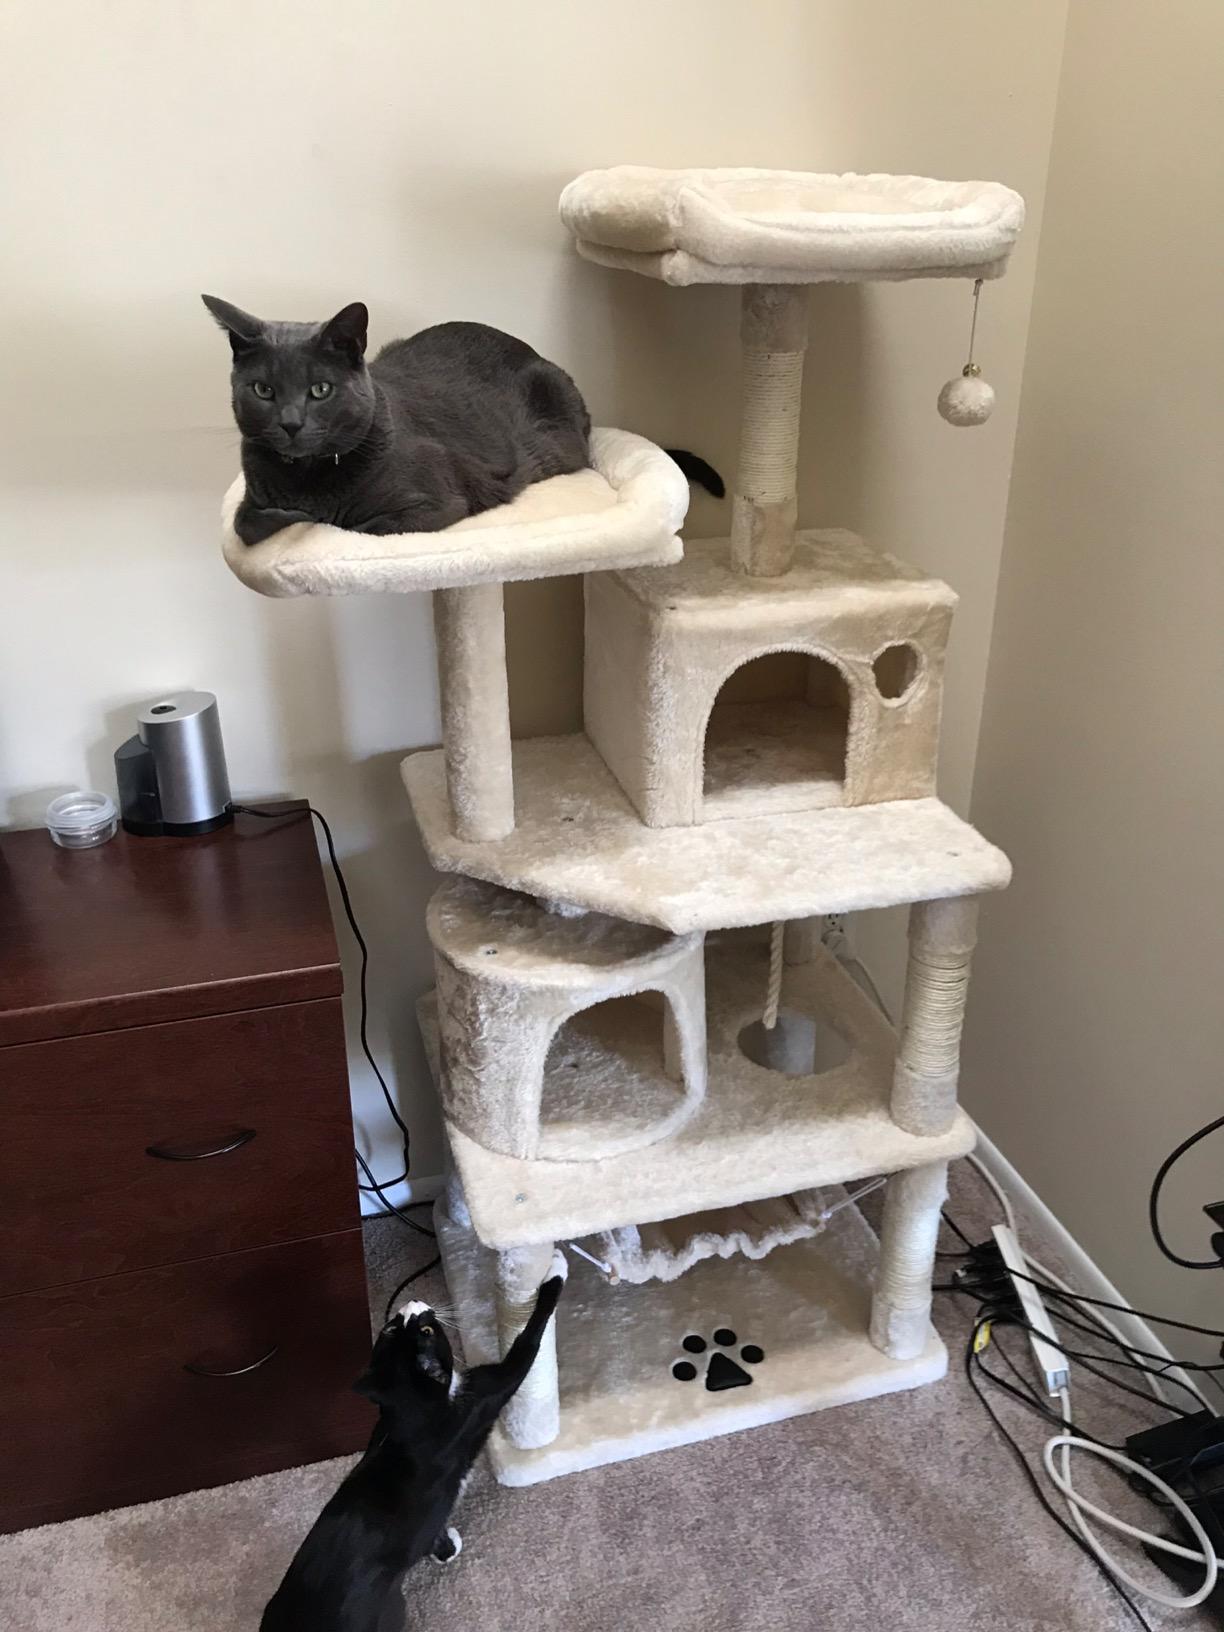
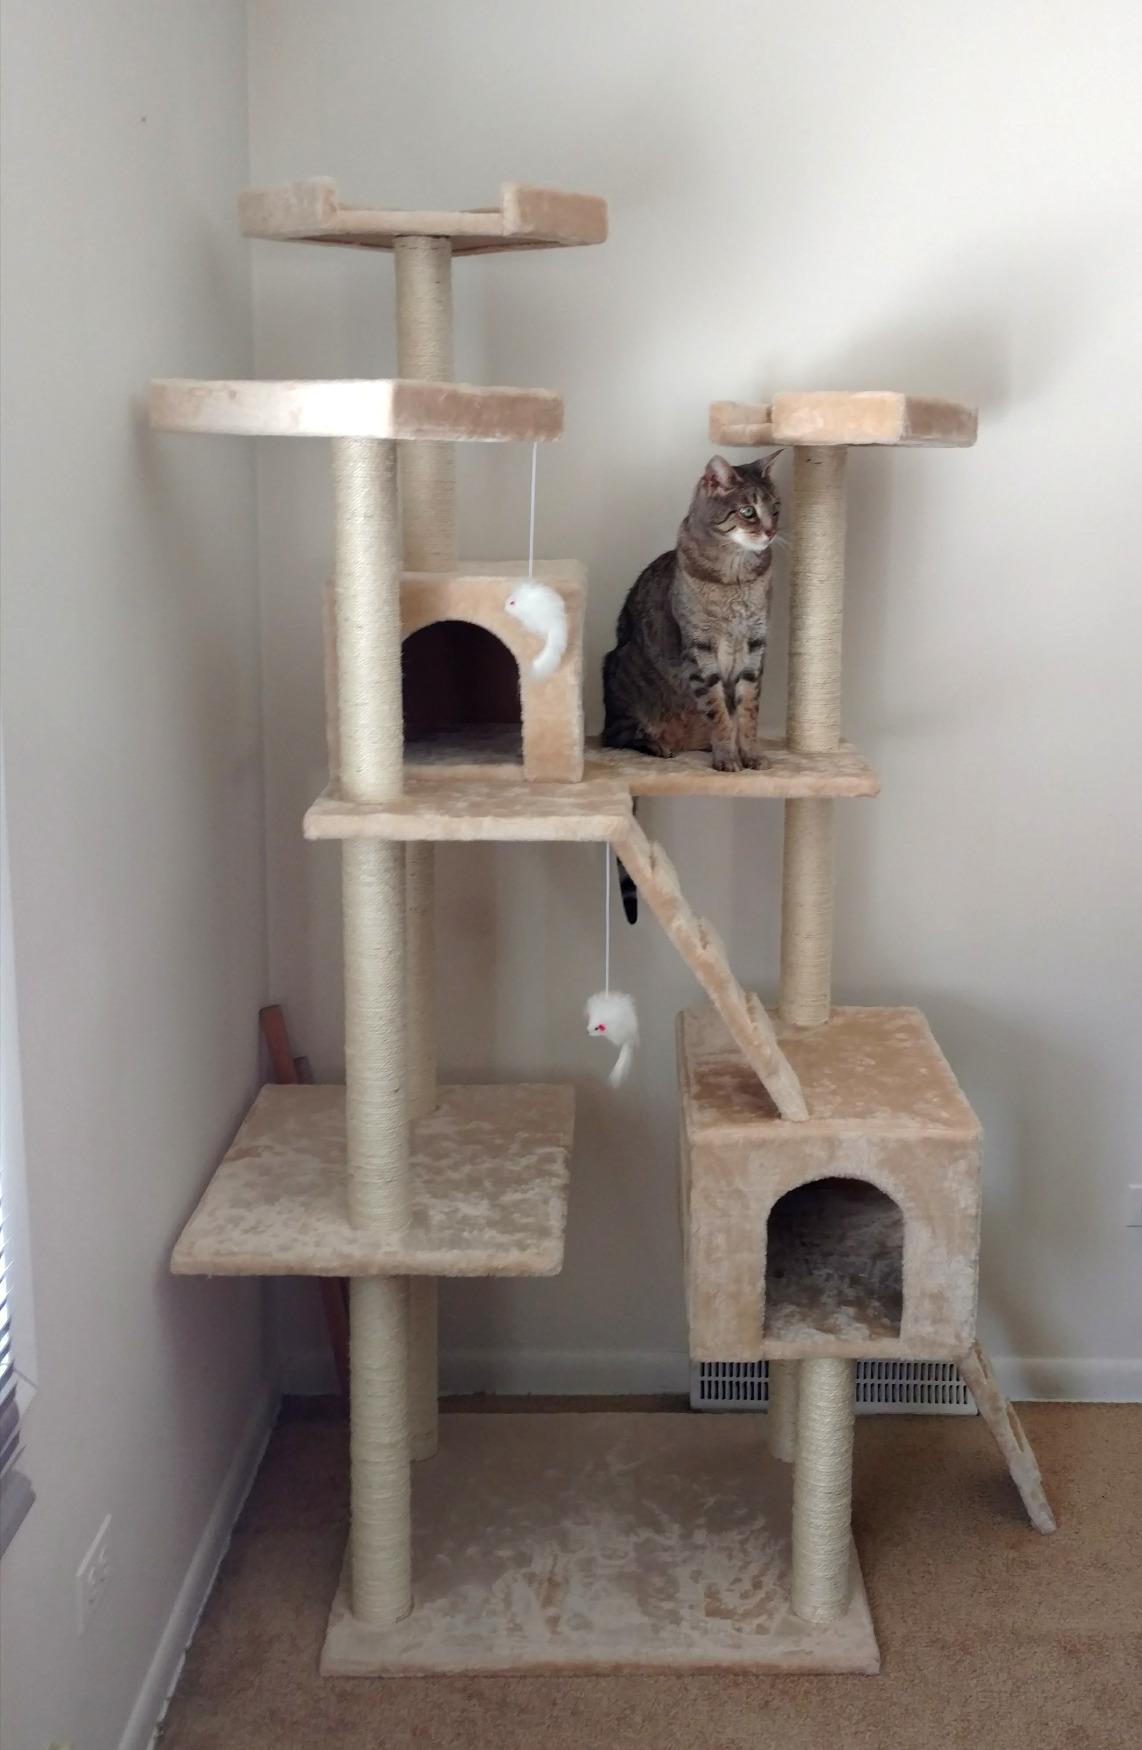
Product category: items_cat tree
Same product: no